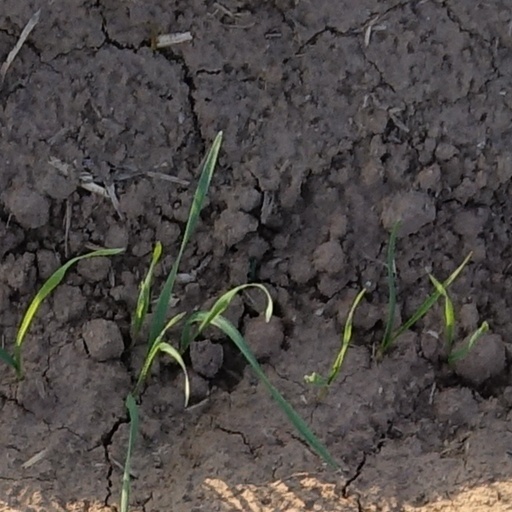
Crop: wheat